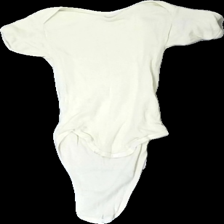
View: front
Type: Top
Category: Children
Brand: Missing
Brand text on label: Marinello
Colors: Yellow
Material: 100% cotton
Cut: Regular, C-collar
Season: All
Stains: Major
Price range: <50
Recommended usage: Recycle